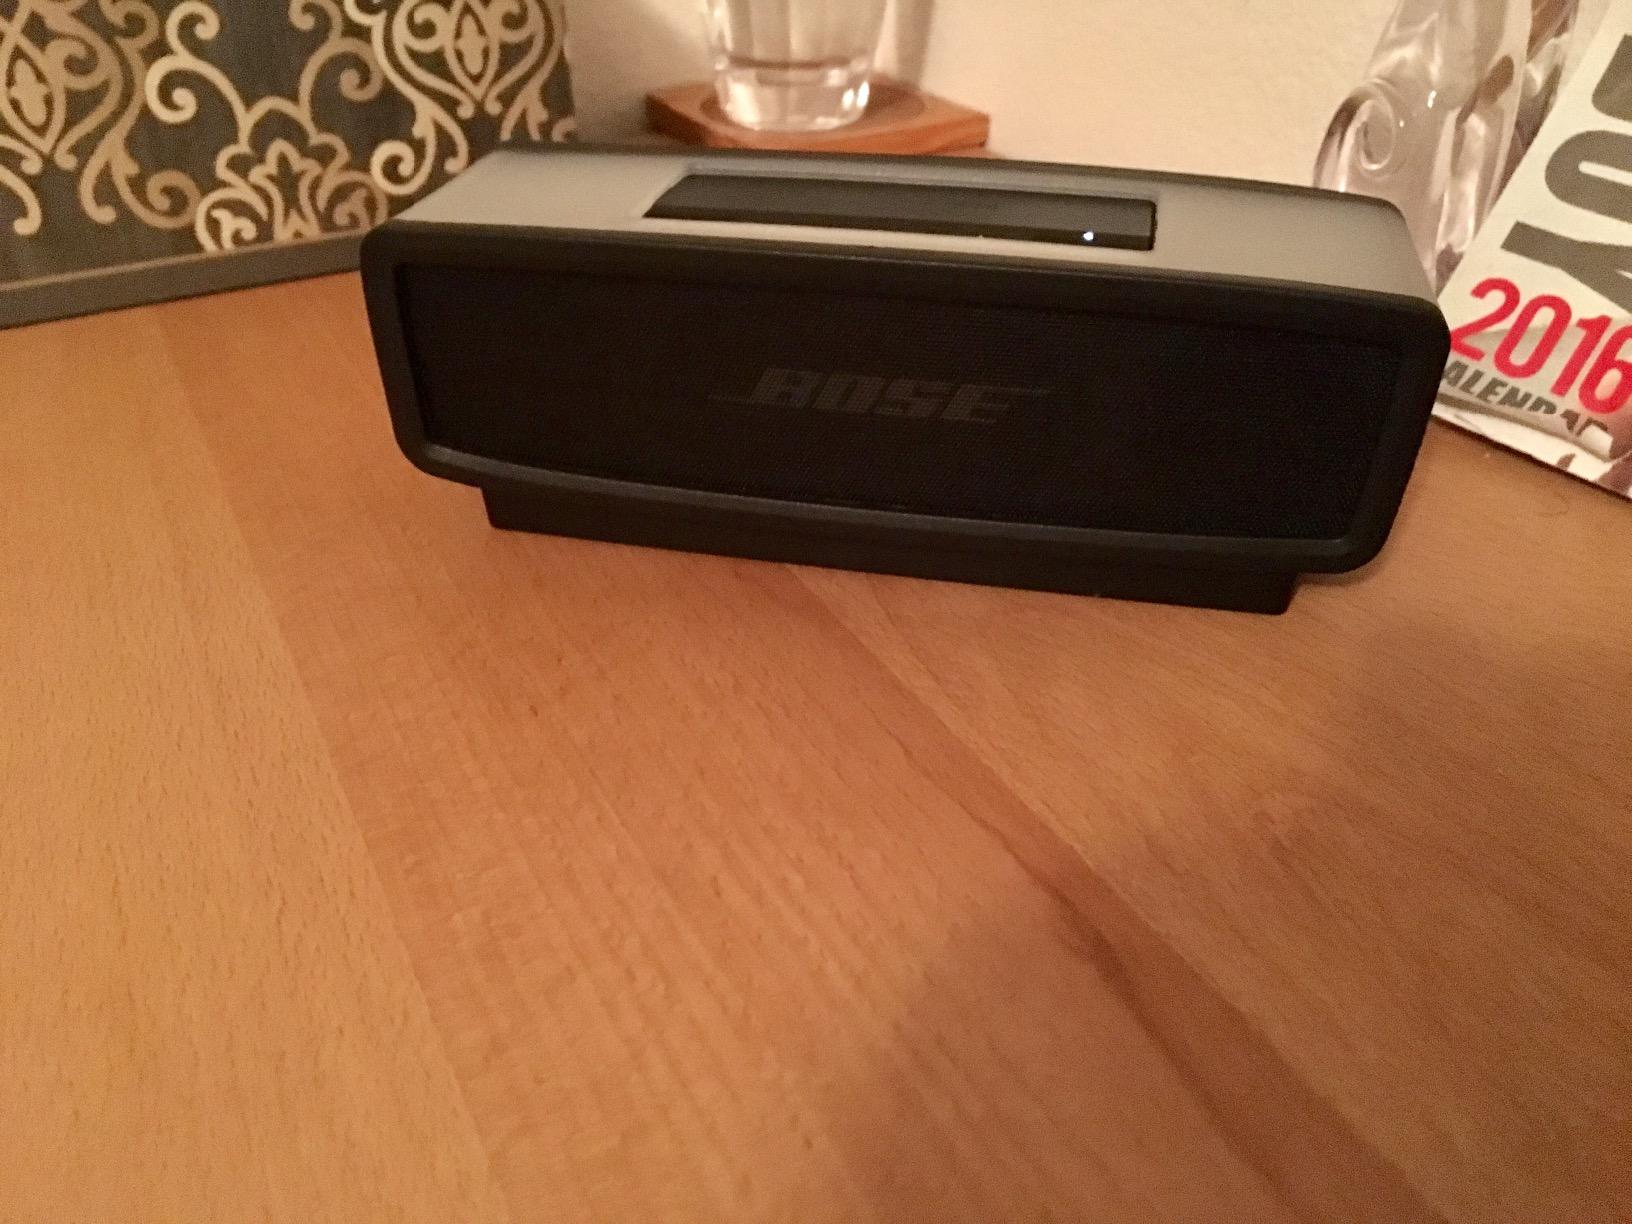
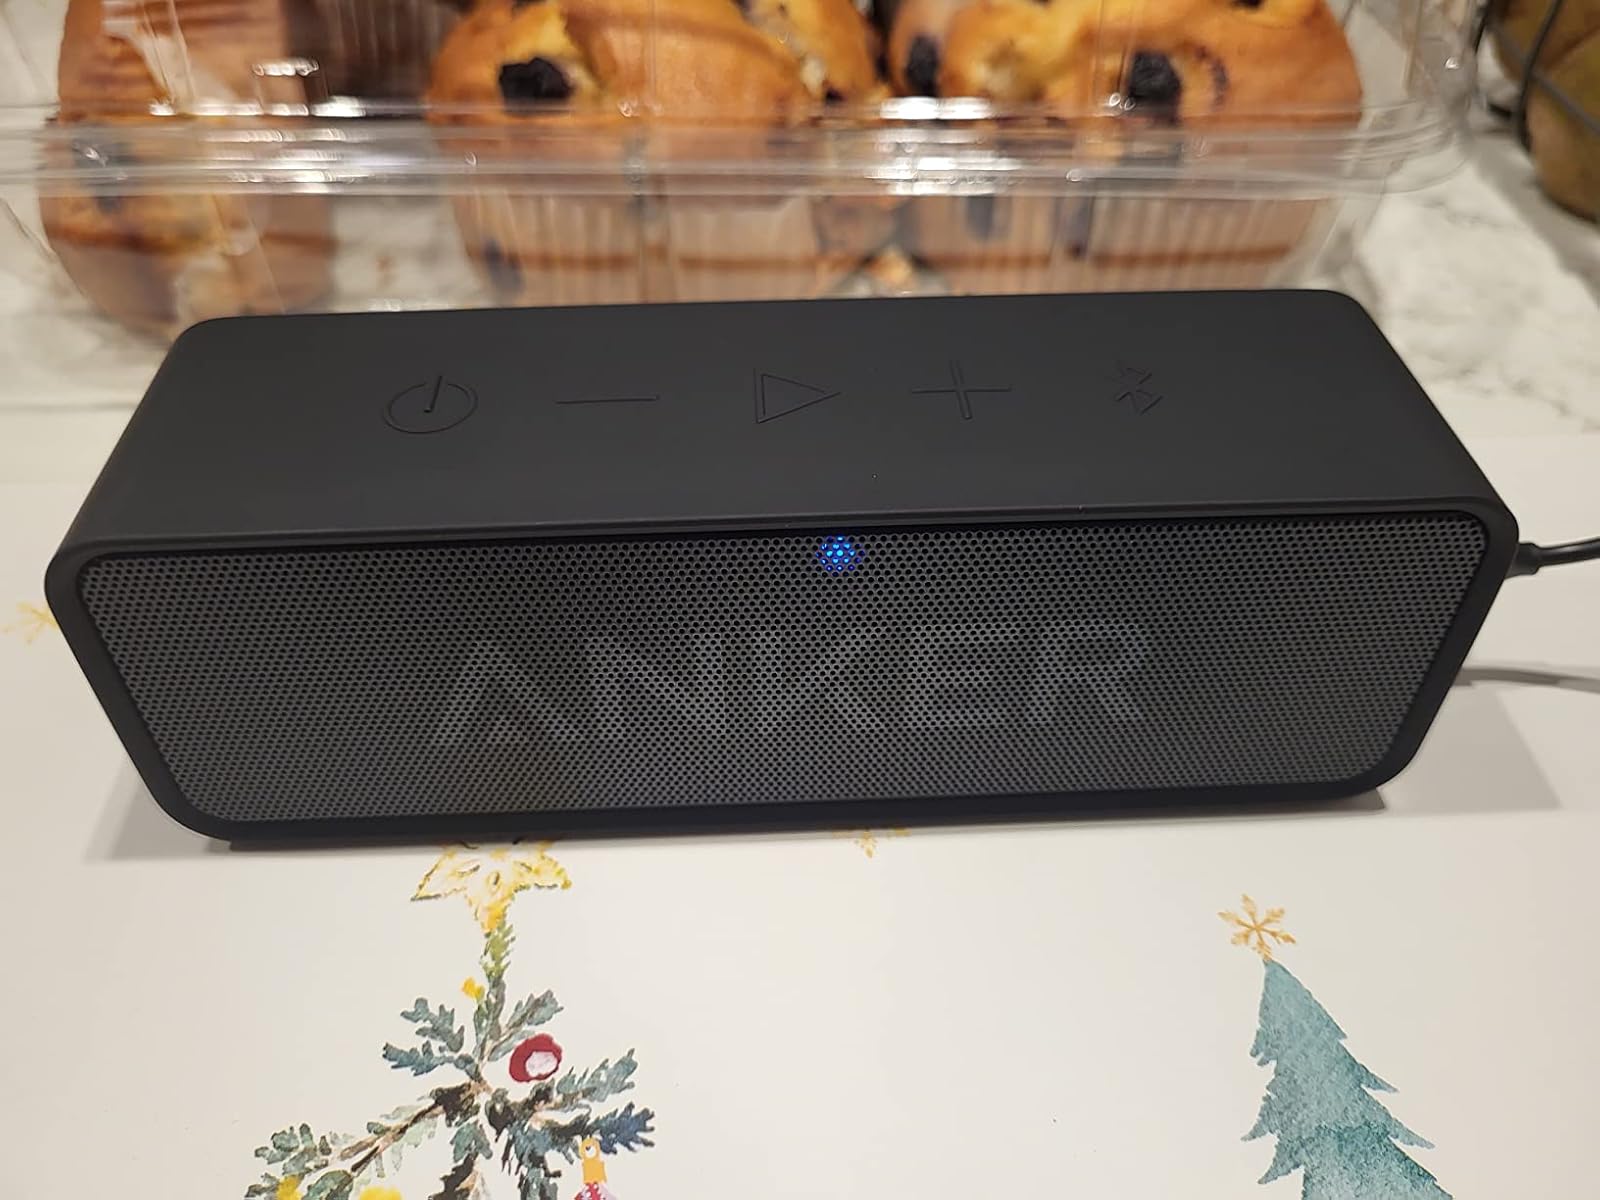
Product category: speaker
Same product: no